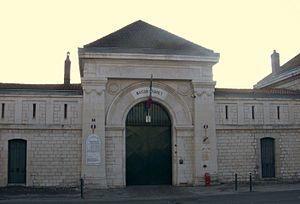
La maison d’arrêt de Besançon (Doubs, France).
La maison d'arrêt de Besançon est une maison d'arrêt située rue Louis Pergaud à Besançon, dans le quartier de la Butte. Elle est le seul établissement de ce type dans la capitale comtoise. Elle a un total de 276 places, dont un quartier pour hommes majeurs de 256 places et un quartier pour mineurs de 20 places.